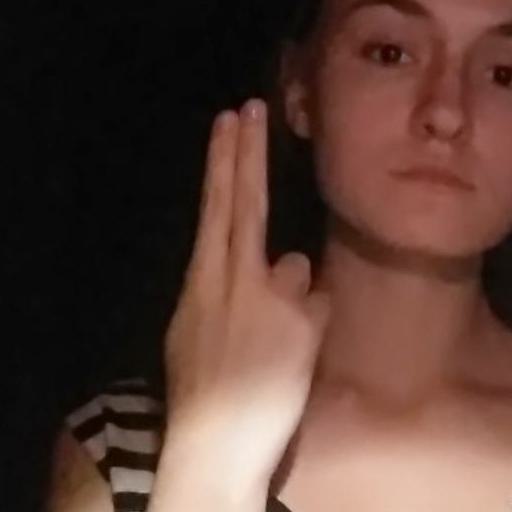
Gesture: two_up_inverted